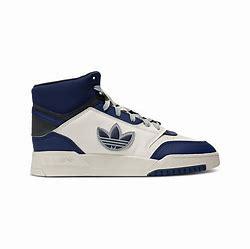
Brand: adidas
Model: originals Adidas Originals Drop Step XL